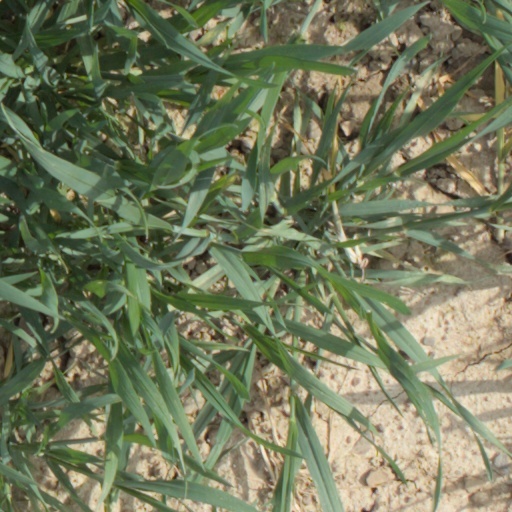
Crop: wheat